William I, Count of Eu

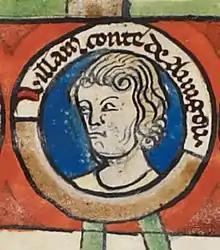
William of Eu

William I, Count of Eu (c. 978 – after 1057), illegitimate son of Richard I, Duke of Normandy, was Count of Eu and Count of Hiémois. William succeeded his nephew, Gilbert, as Count of Eu and Hiémois after his murder in 1040.